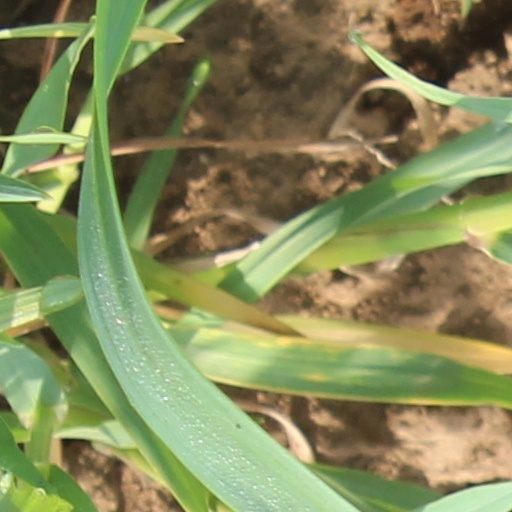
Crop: wheat